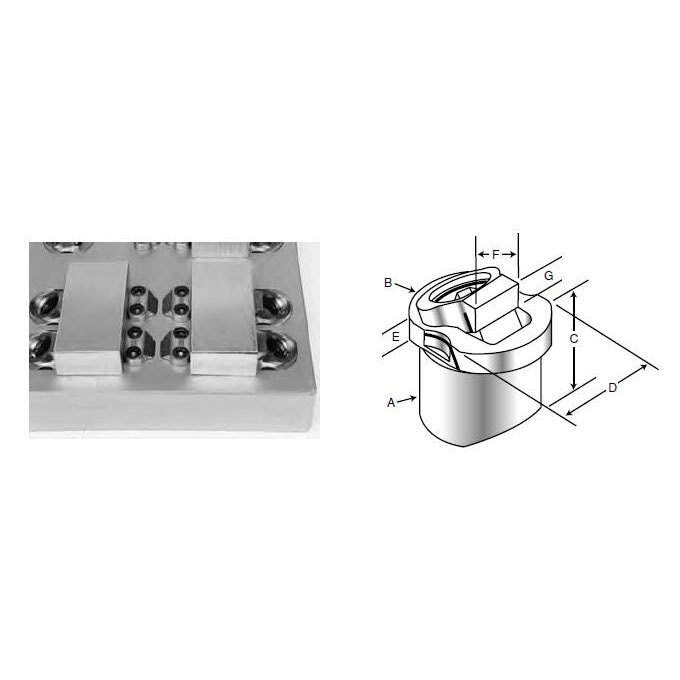
TE-CO 35241 DYNAFORCE CLAMP 20MM
Short Description TE-CO 35241 DYNAFORCE CLAMP 20MM ** Please contact Sales@freertool.com for all lead times before placing your order. Once paid for, any cancellations will have a 4% cancellation fee. ** Full Description TE-CO 35241 DYNAFORCE CLAMP 20MM Technical Specifications: Incredible clamping and hold down power Low profile, compact design High quality stainless steel construction Easy to install Smooth or serrated Available in five sizes Clamp Travel 2.00 mm Drive Screw 6 mm Key Size 5 mm Clamp Jaw & Hardiness Serrated 44RC Body Diameter (A) 20.00 mm Collar Diameter (B) 24.90 mm C 19.00 mm Collar Width (D) 19.90 mm Colar Thickness (E) 4.50 mm Width W1 (F) 13.50 mm Min G 3.25 mm Height H2 (G) 5.00 mm Max G 6.75 mm
Brand: TE-CO
Category: Hardware > Tools > Tool Clamps & Vises > C-Clamps